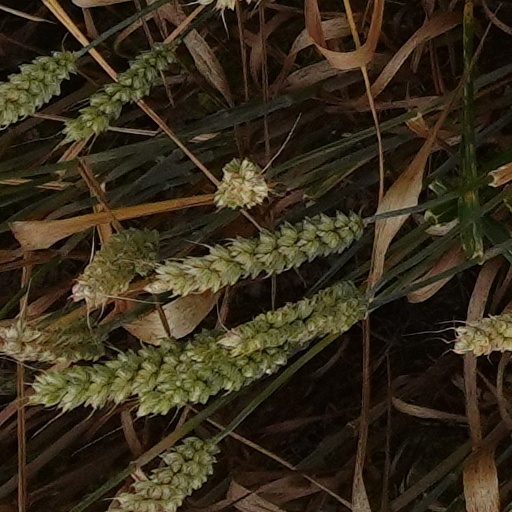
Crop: wheat